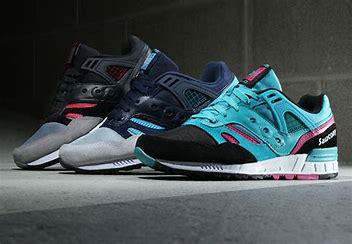
Brand: Saucony
Model: Grid SD